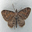
Label: butterfly